Ethel Merman

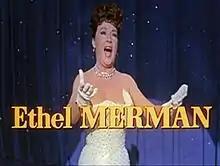
In the film trailer for "There's No Business Like Show Business" (1954)

Merman returned to Broadway for another Porter musical, but despite the presence of Jimmy Durante and Bob Hope in the cast, "Red, Hot and Blue" closed after less than six months. Back in Hollywood, Merman was featured in "Happy Landing", one of the top-10 box-office hits of 1938 comedy with Sonja Henie, Cesar Romero, and Don Ameche. She also starred in the box-office hit "Alexander's Ragtime Band", a pastiche of Irving Berlin songs interpolated into a plot that vaguely paralleled the composer's life, and "Straight, Place and Show", a critical and commercial flop starring the Ritz Brothers. She returned to the stage in "Stars in Your Eyes", which closed short of four months as the public flocked to the 1939 New York World's Fair. Merman followed this with two more Porter musicals. "Du Barry Was a Lady", with Bert Lahr and Betty Grable, ran for a year, and "Panama Hattie", with Betty Hutton (whose musical numbers were cut from the show on opening night at Merman's insistence), June Allyson, and Arthur Treacher, fared even better, lasting slightly more than 14 months.